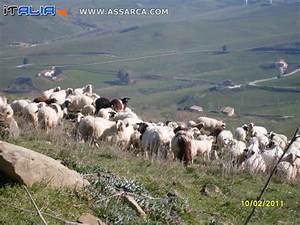
Label: sheep